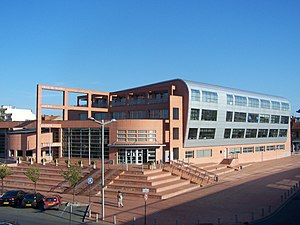
Trappes
Rådhuset i Trappes
Rådhuset i Trappes
Trappes er en mindre fransk kommune i departementet Yvelines. Byen ligger tretten kilometer sydvest for Versailles og regnes med til Paris' forstæder.